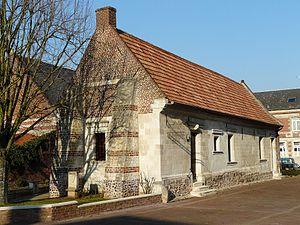
Ancienne malterie Solau à Noyelles-sur-Escaut
Noyelles-sur-Escaut est une commune française située dans le département du Nord, en région Hauts-de-France.